Nafissatou Thiam

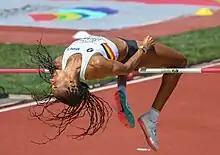
Thiam jumps over the bar at the 2022 World Athletics Championships in Eugene, Oregon

At the 2022 World Athletics Championships held in Eugene, Oregon, Thiam claimed her second world gold medal on 18 July with a total of 6947 points.